Basalt

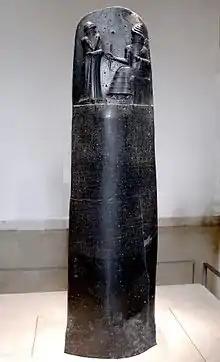
The Code of Hammurabi was engraved on a tall basalt stele in around 1750 BC.

Intense heat or great pressure transforms basalt into its metamorphic rock equivalents. Depending on the temperature and pressure of metamorphism, these may include greenschist, amphibolite, or eclogite. Basalts are important rocks within metamorphic regions because they can provide vital information on the conditions of metamorphism that have affected the region.